British Leyland

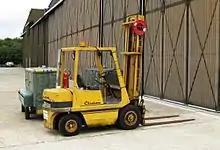
Coventry Climax forklift truck

In 1978, the company formed a new group for its commercial vehicle interests, BL Commercial Vehicles (BLCV) under managing director David Abell. The following companies moved under this new umbrella: